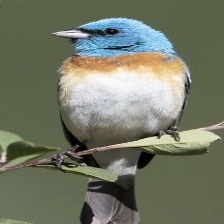
Species: LAZULI BUNTING
Scientific name: PASSERINA AMOENA
ImageNet parent category: indigo_bunting